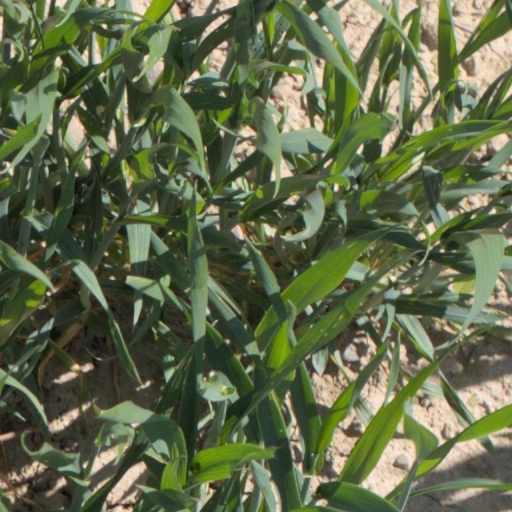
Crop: wheat